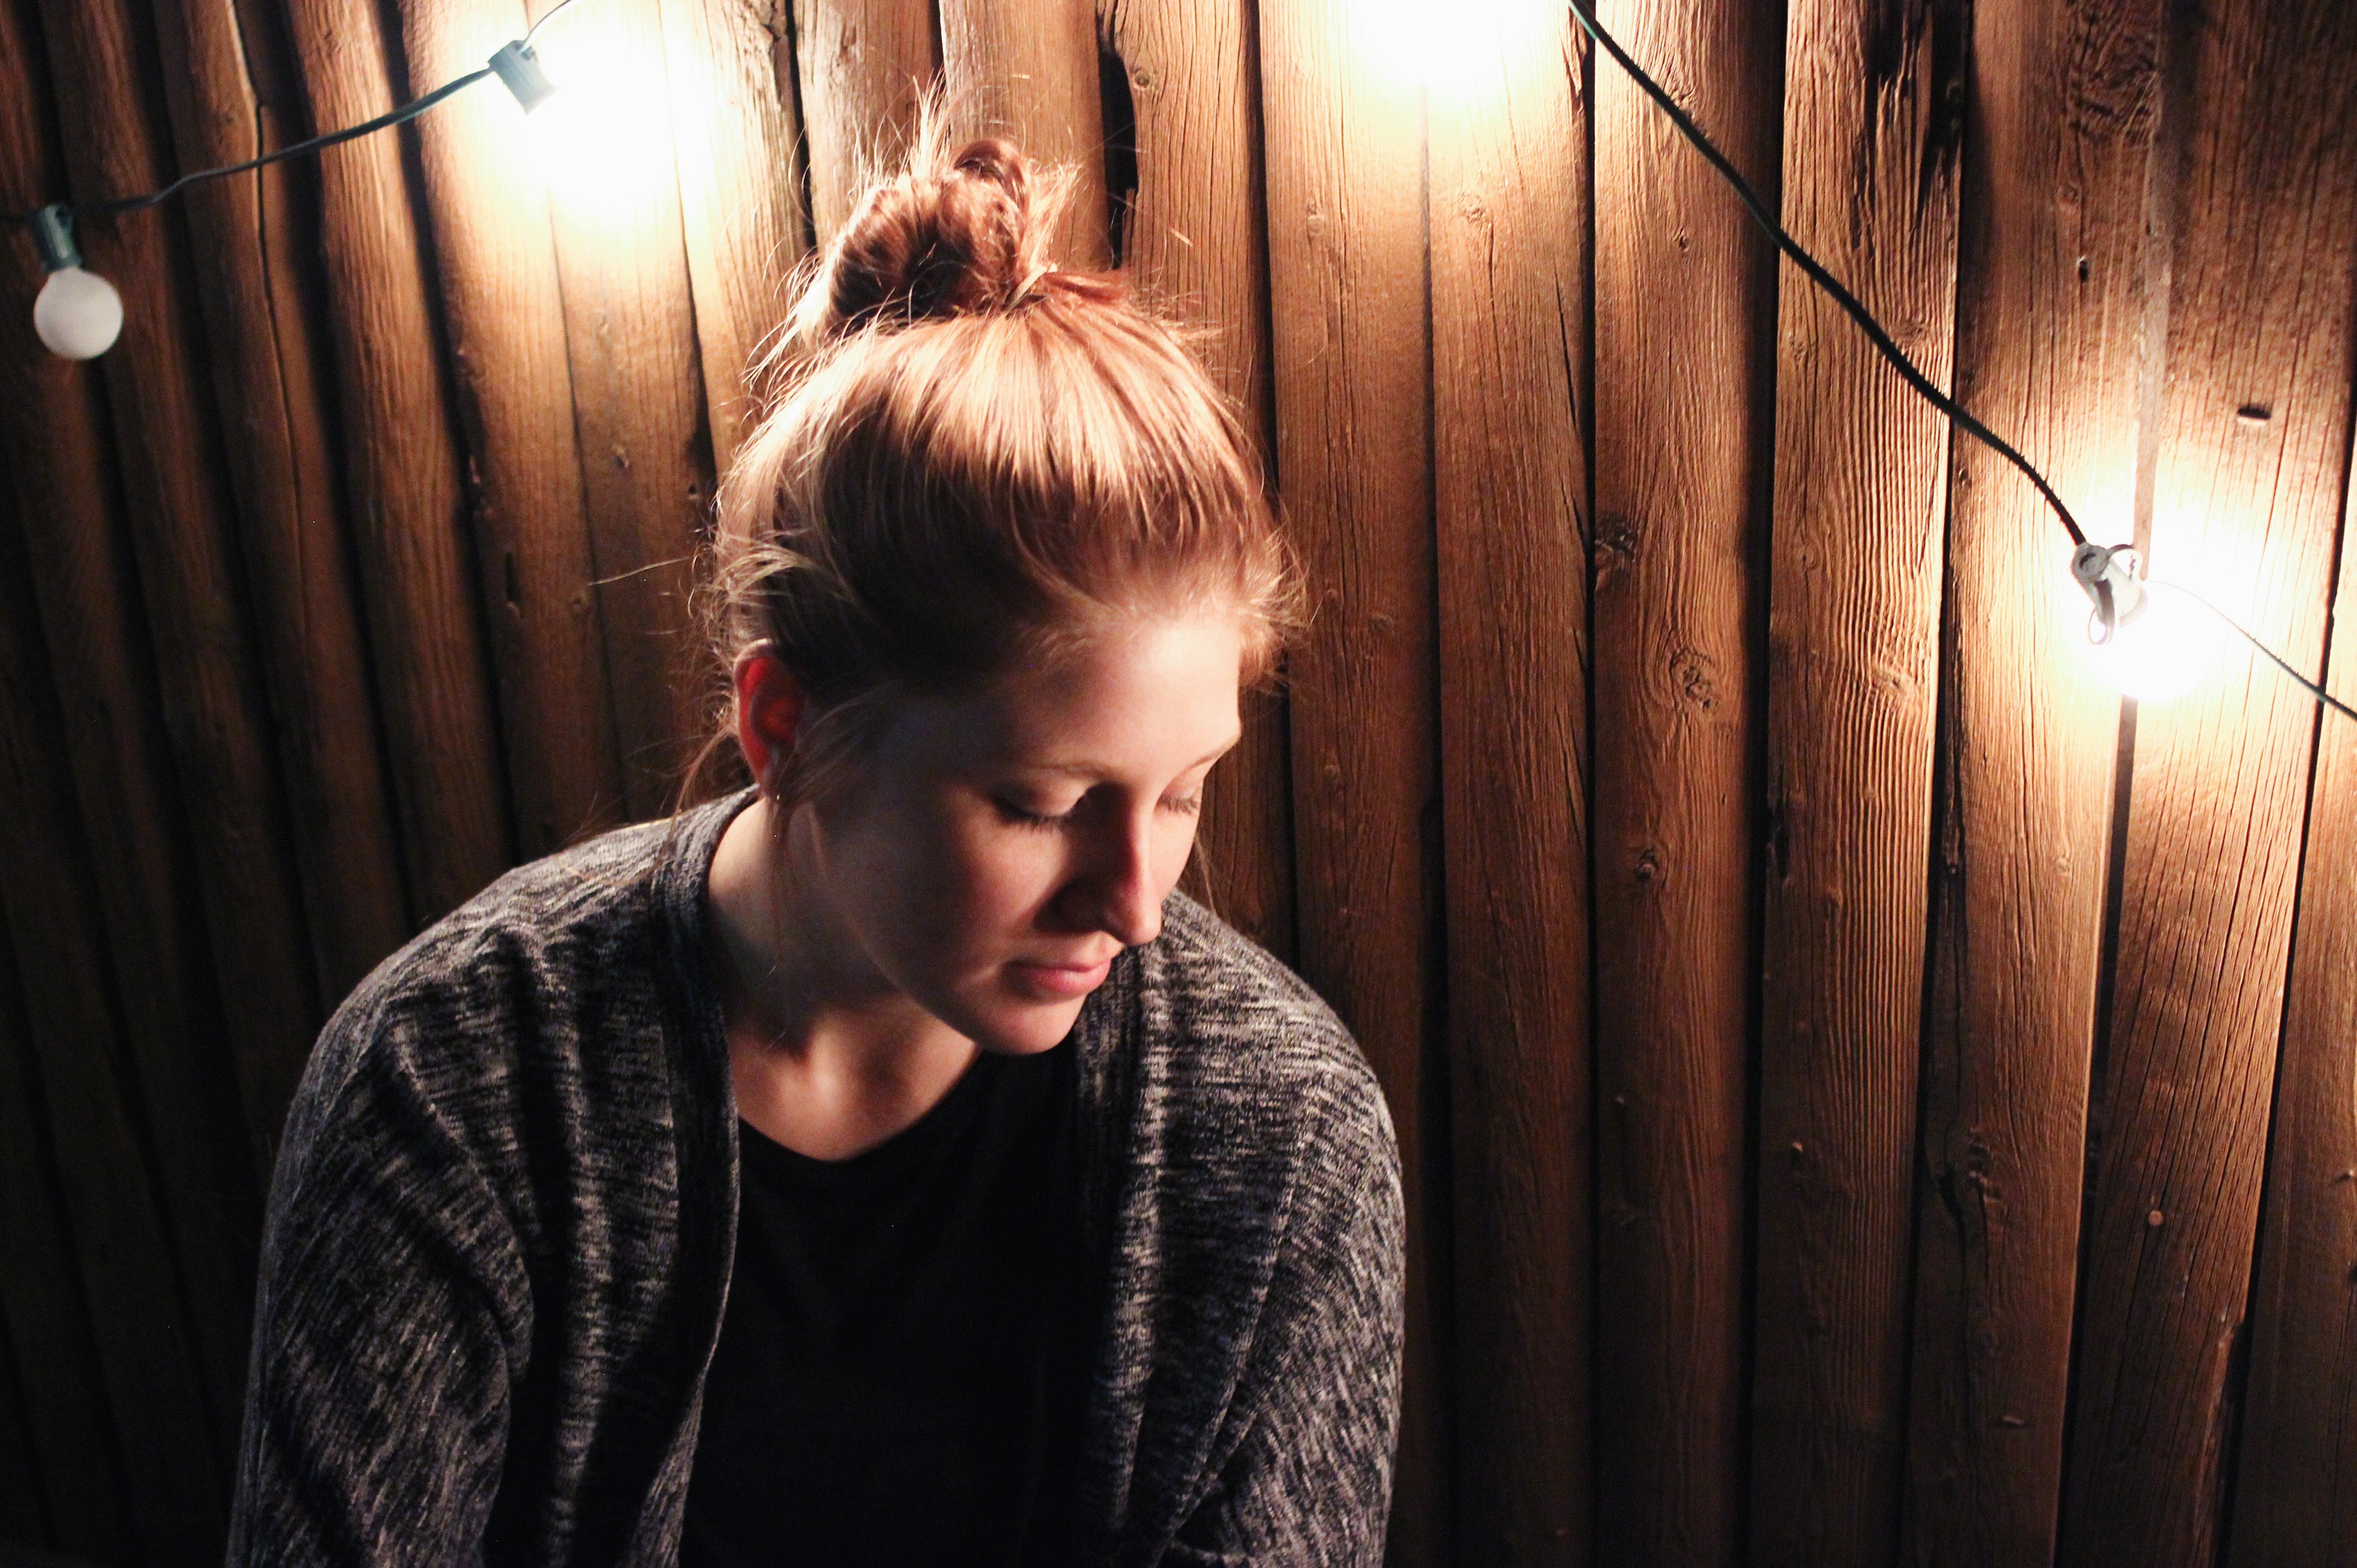
person, light, hair, portrait, darkness, hairstyle, portrait photography